Spectrum News 1 Buffalo

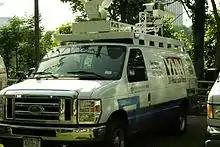
YNN Buffalo live truck

YNN Buffalo was the first regional news channel owned by Time Warner Cable to use the "YNN" brand (standing for "Your News Now"), which Time Warner Cable would later expand the following month to its Rochester-based news channel R News. On February 12, 2010, the provider announced that it would expand the "YNN" brand to two of its other news channels in upstate New York – News 10 Now and Capital News 9. The "YNN" brand later expanded to News 8 Austin in 2011 (although NY1 would never adopt the brand and News 14 Carolina would only use "Your News Now" as a slogan and not a branding).